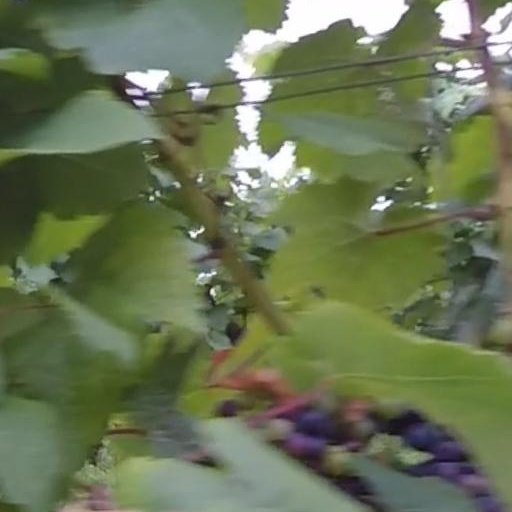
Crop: grape